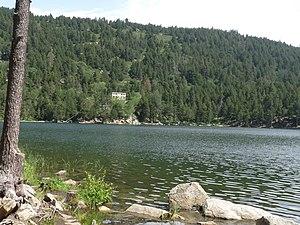
Lac de Balcère, Les Angles, Pyrénées-Orientales, France